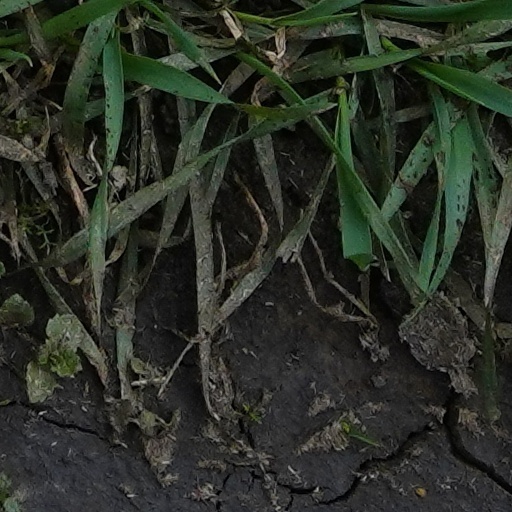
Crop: wheat